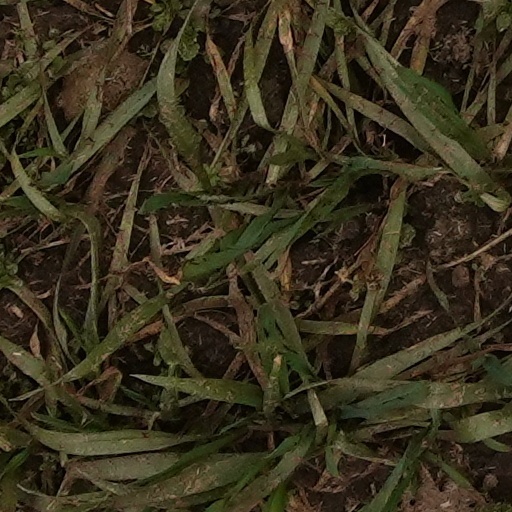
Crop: wheat